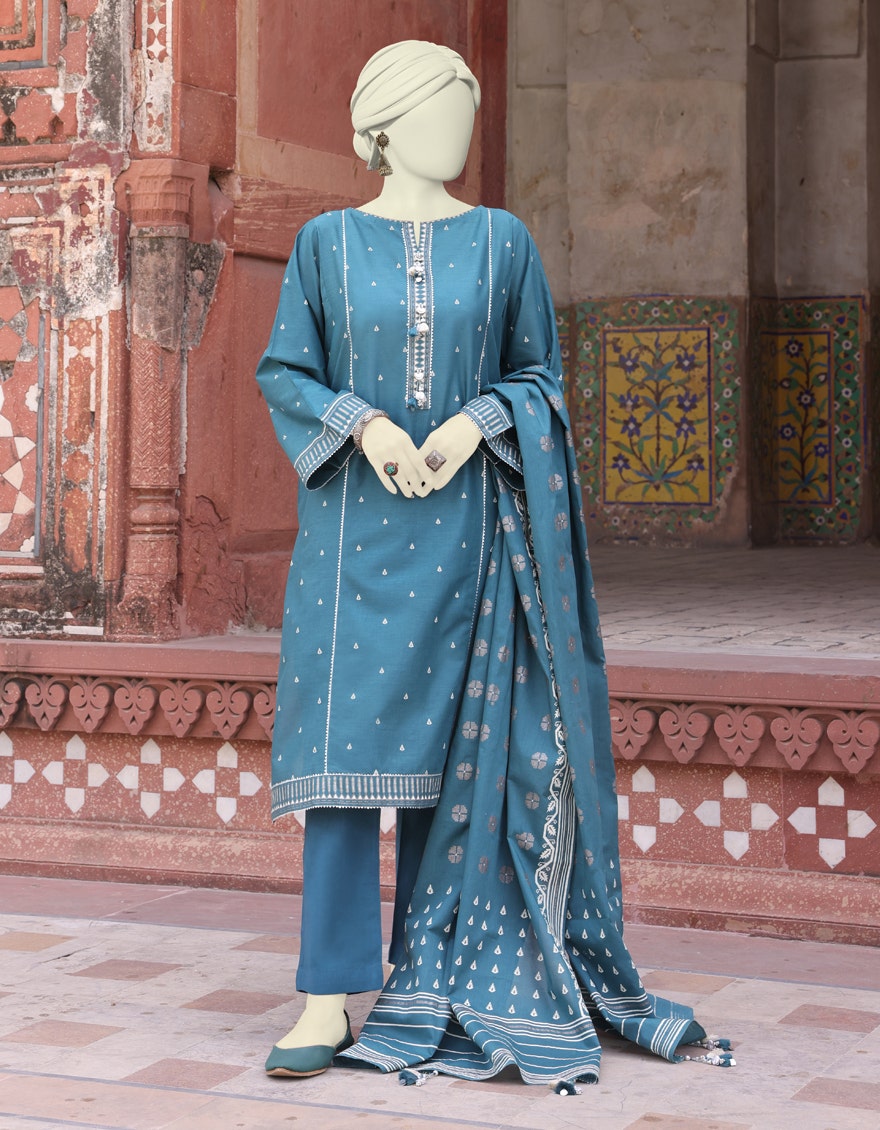
teal embroidered cotton suit